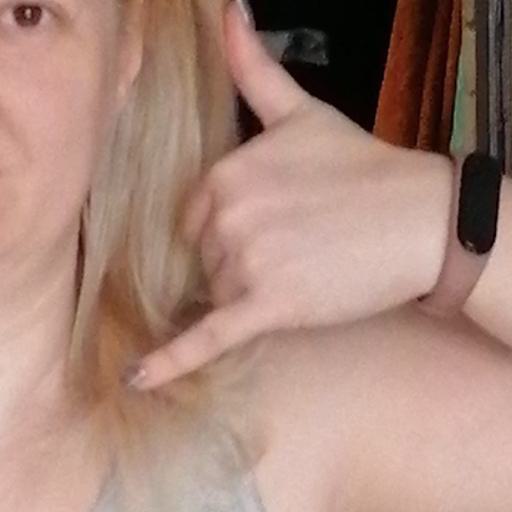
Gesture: call